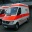
Label: ambulance